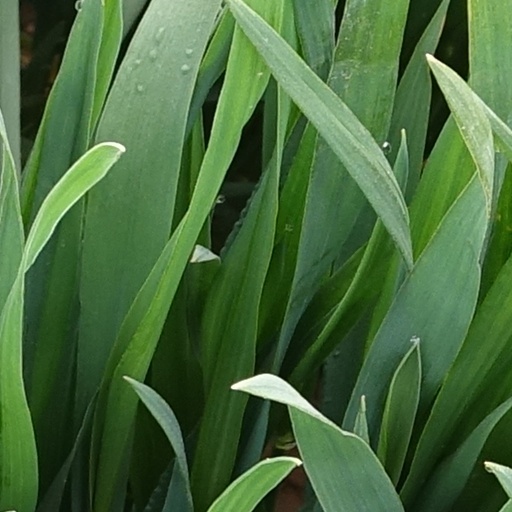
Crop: wheat